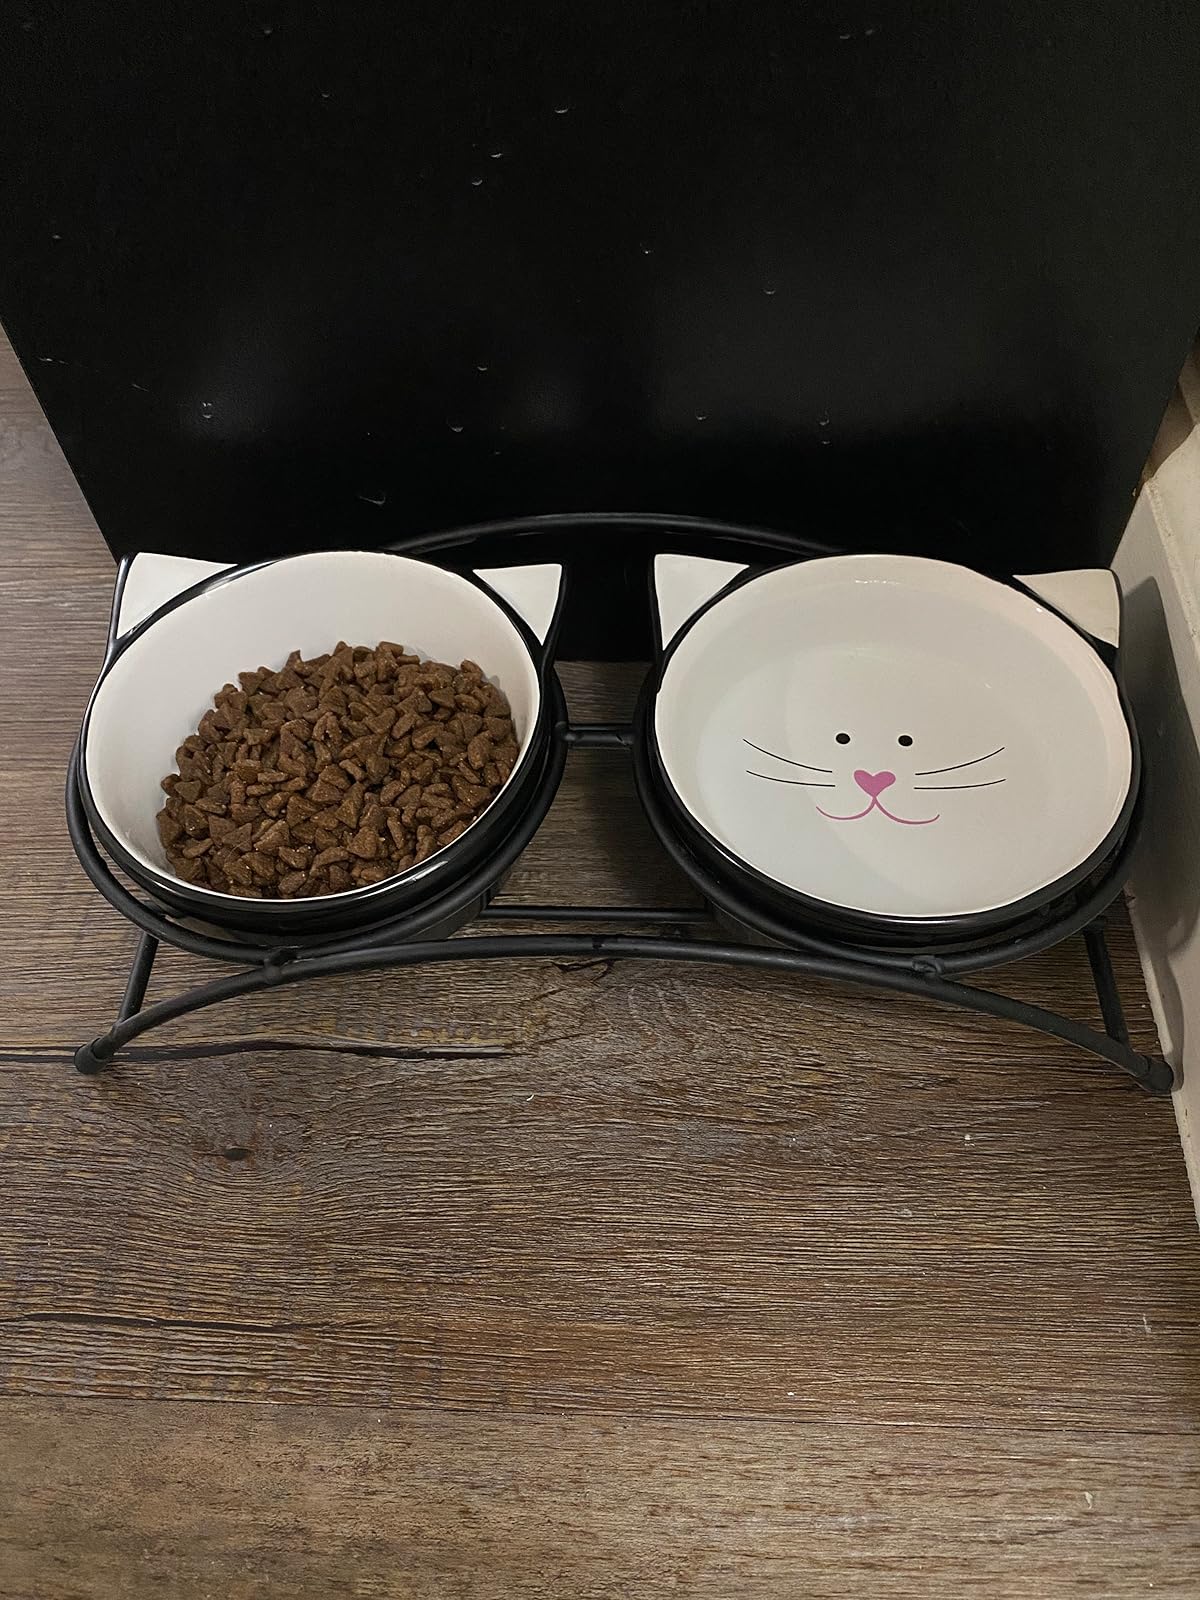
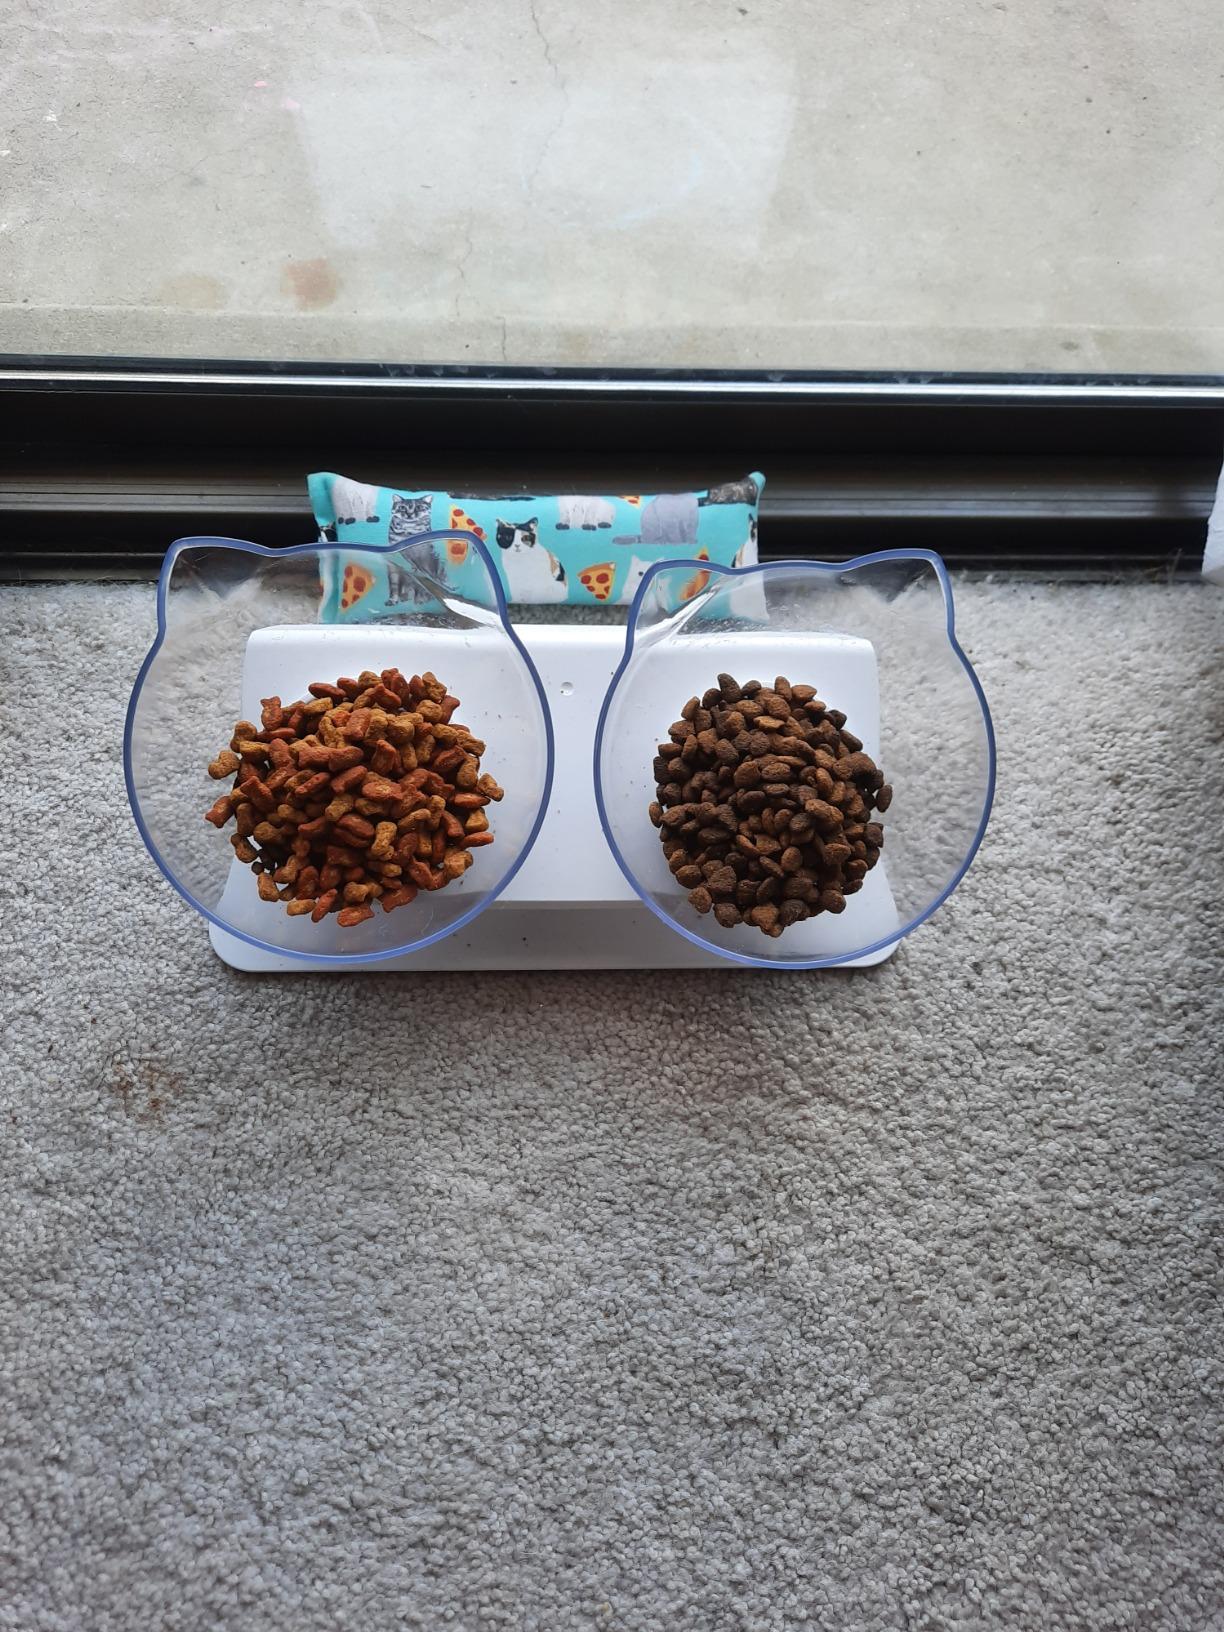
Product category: items_bowl
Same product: no